Planned French invasion of Britain (1759)

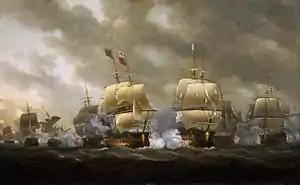
The French naval defeat at Quiberon Bay proved a devastating setback to the planned invasion, and was one of the major reasons behind its ultimate cancellation

The invasion plan received a crippling blow in November, when the French Brest Squadron was heavily defeated at the Battle of Quiberon Bay. Conflans had sailed from Brest on 15 November heading a hundred miles down the coast to Quiberon Bay, where the invasion army was now waiting to board his transports. Conflans' fleet became caught in a storm which slowed them down and allowed the pursuing British under Sir Edward Hawke a chance to catch up with them.